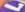
Number: 7